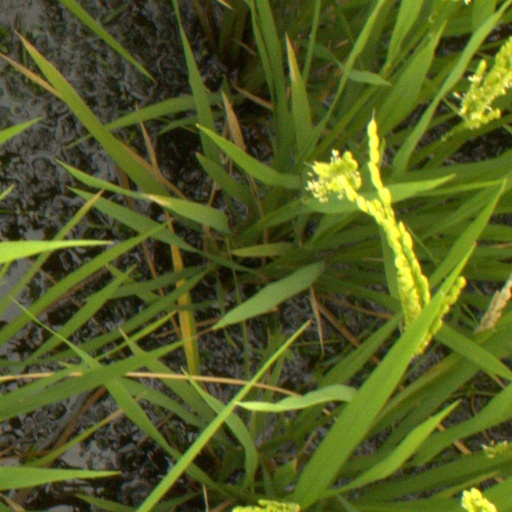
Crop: rice